The Garden (1977 film)

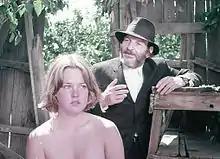
Melanie Griffith and Shaike Ophir

The Garden ("Ha-Gan") is a 1977 Israeli drama film directed by Victor Nord, his first feature. It stars Shaike Ophir, a young Melanie Griffith, Zachi Noy, Sa'adia Damari, and Shoshana Duer. The film is about a wandering young woman (Griffith) who, after a sexual assault, stumbles upon an old man who faces eviction from his garden. The old man mistakes her for an angel.